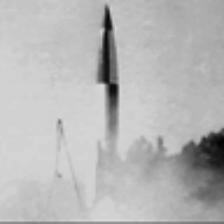
Label: NonHuman